Alien Soldier

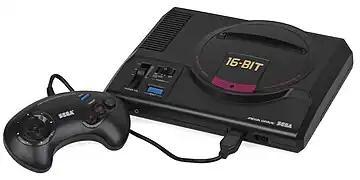
"Alien Soldier" was developed for and marketed towards hardcore Mega Drive players.

After developing "Gunstar Heroes", Treasure was divided into four teams working on separate projects: "Dynamite Headdy", "Light Crusader", "Yū Yū Hakusho Makyō Tōitsusen", and "Alien Soldier". Development of "Alien Soldier" lasted two years and was led by Hideyuki Suganami, who from the start wanted to make the entire game himself. Despite 32-bit fifth generation hardware already on the market, he chose to program the game for the 16-bit Mega Drive, claiming that he may have been too captivated by the idea of making an "action shooting" game which the system was known for. Treasure explicitly targeted the game for "hardcore" Mega Drive players and designed its difficulty and end-game scoring methods with this in mind. Suganami described the game as "for Mega Drivers custom" and proudly placed the phrase on the game's title screen alongside a Mega Drive advertising slogan: "Visualshock! Speedshock! Soundshock!".